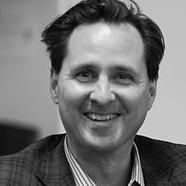
Age: 48